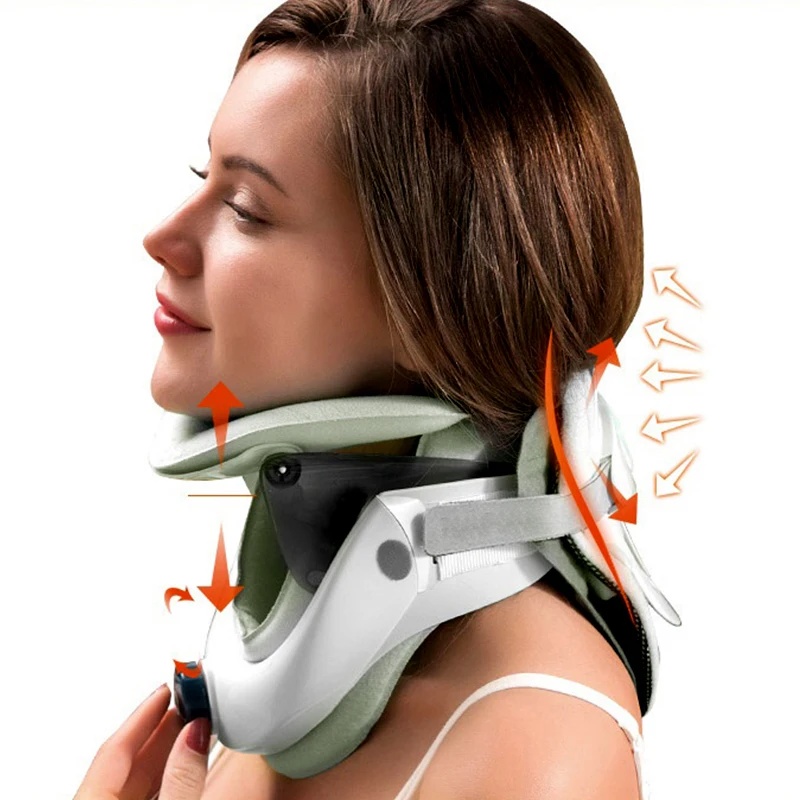
Air sac Adjustable Neck Stretcher Collar for Home Traction Spine Alignment Cervical Neck Traction Device
Brand: Olevs-us.com
PRODUCT FEATURES 1.Front and rear partition adjustment, height and elasticity can be adjusted, easy to operate and more fit. 2.Set inflatable accessories to meet the needs of lean people. 3.Lightweight products, no burden to wear; medical-grade sponge, sterile skin-friendly, breathable and comfortable. 4.Front lift knob screw adjustment, rear knob drive knob, give you the most intimate care.
Category: Health & Beauty > Health Care > Supports & Braces > Neck Braces